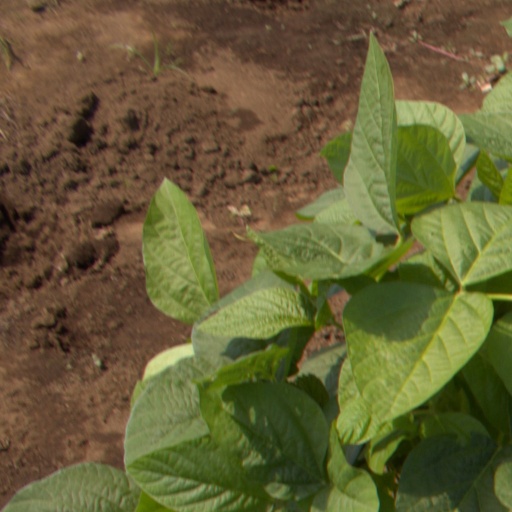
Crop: soybean